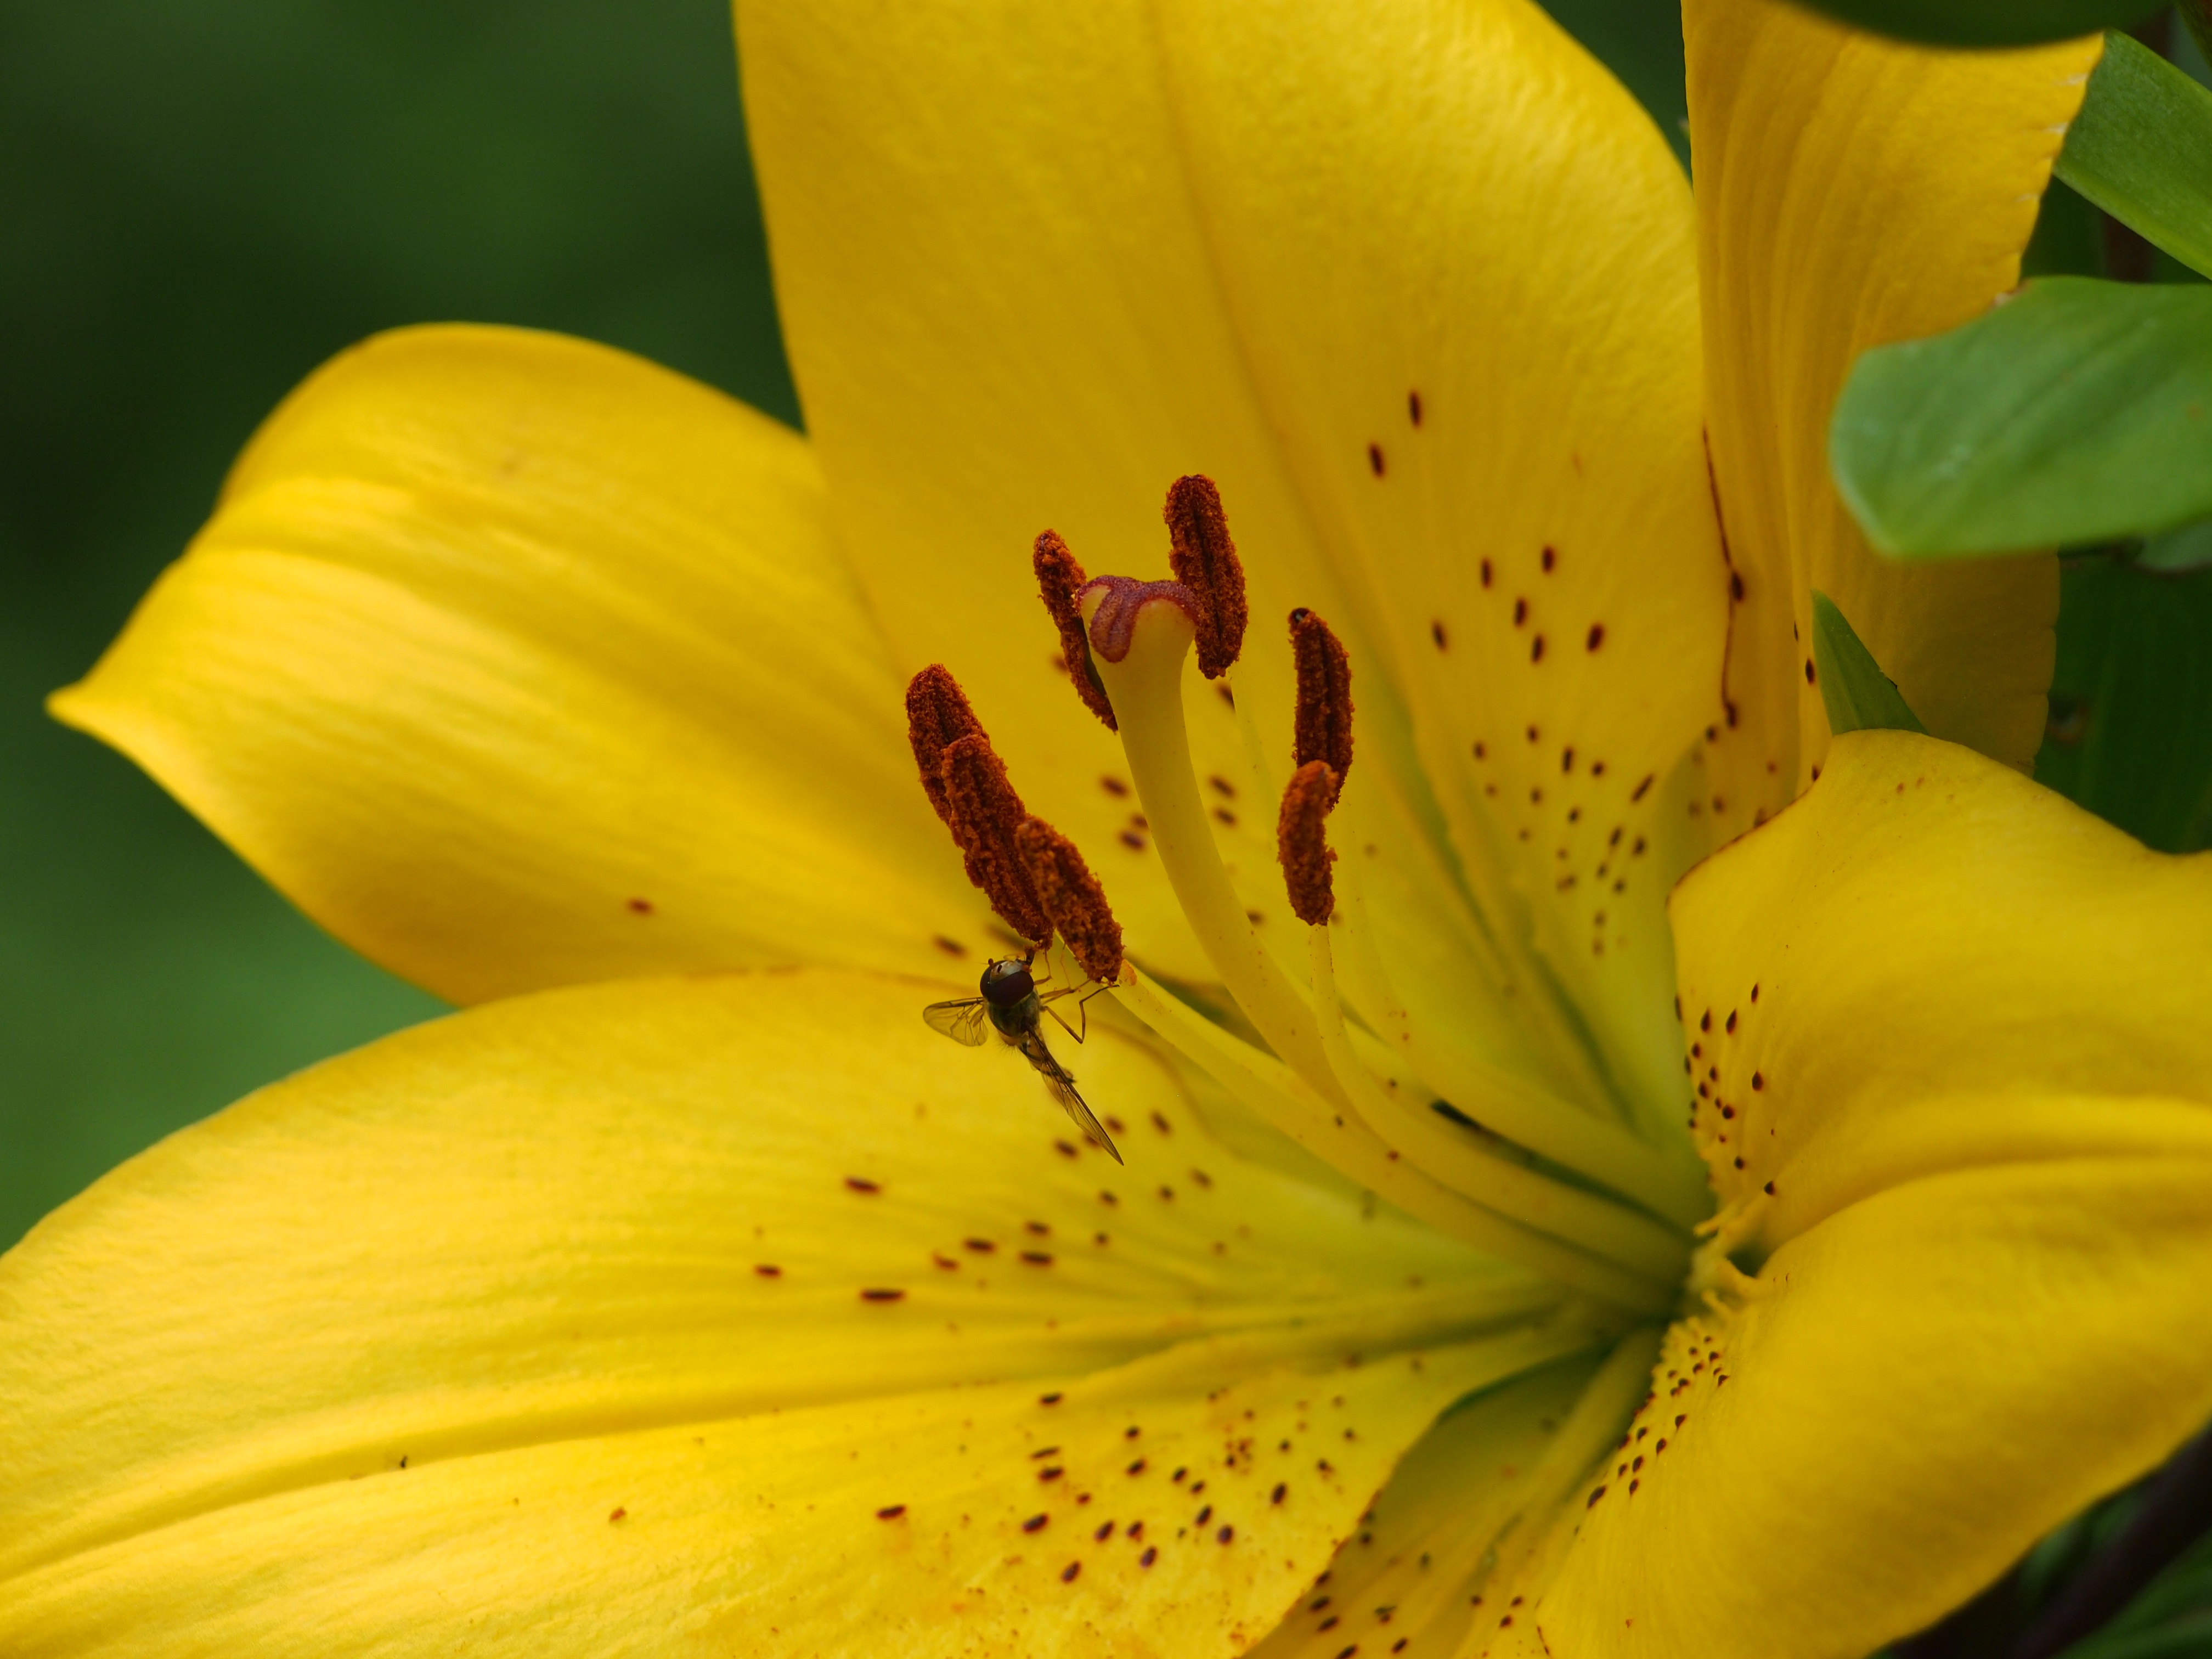
nature, blossom, plant, photography, flower, petal, bloom, summer, spring, color, botany, yellow, garden, close, flora, yellow flower, wildflower, close up, iris, shrub, lily, daylily, macro photography, flowering plant, lily family, orange lily, yellow lilies, plant stem, land plant, large flowered evening primrose, calochortus